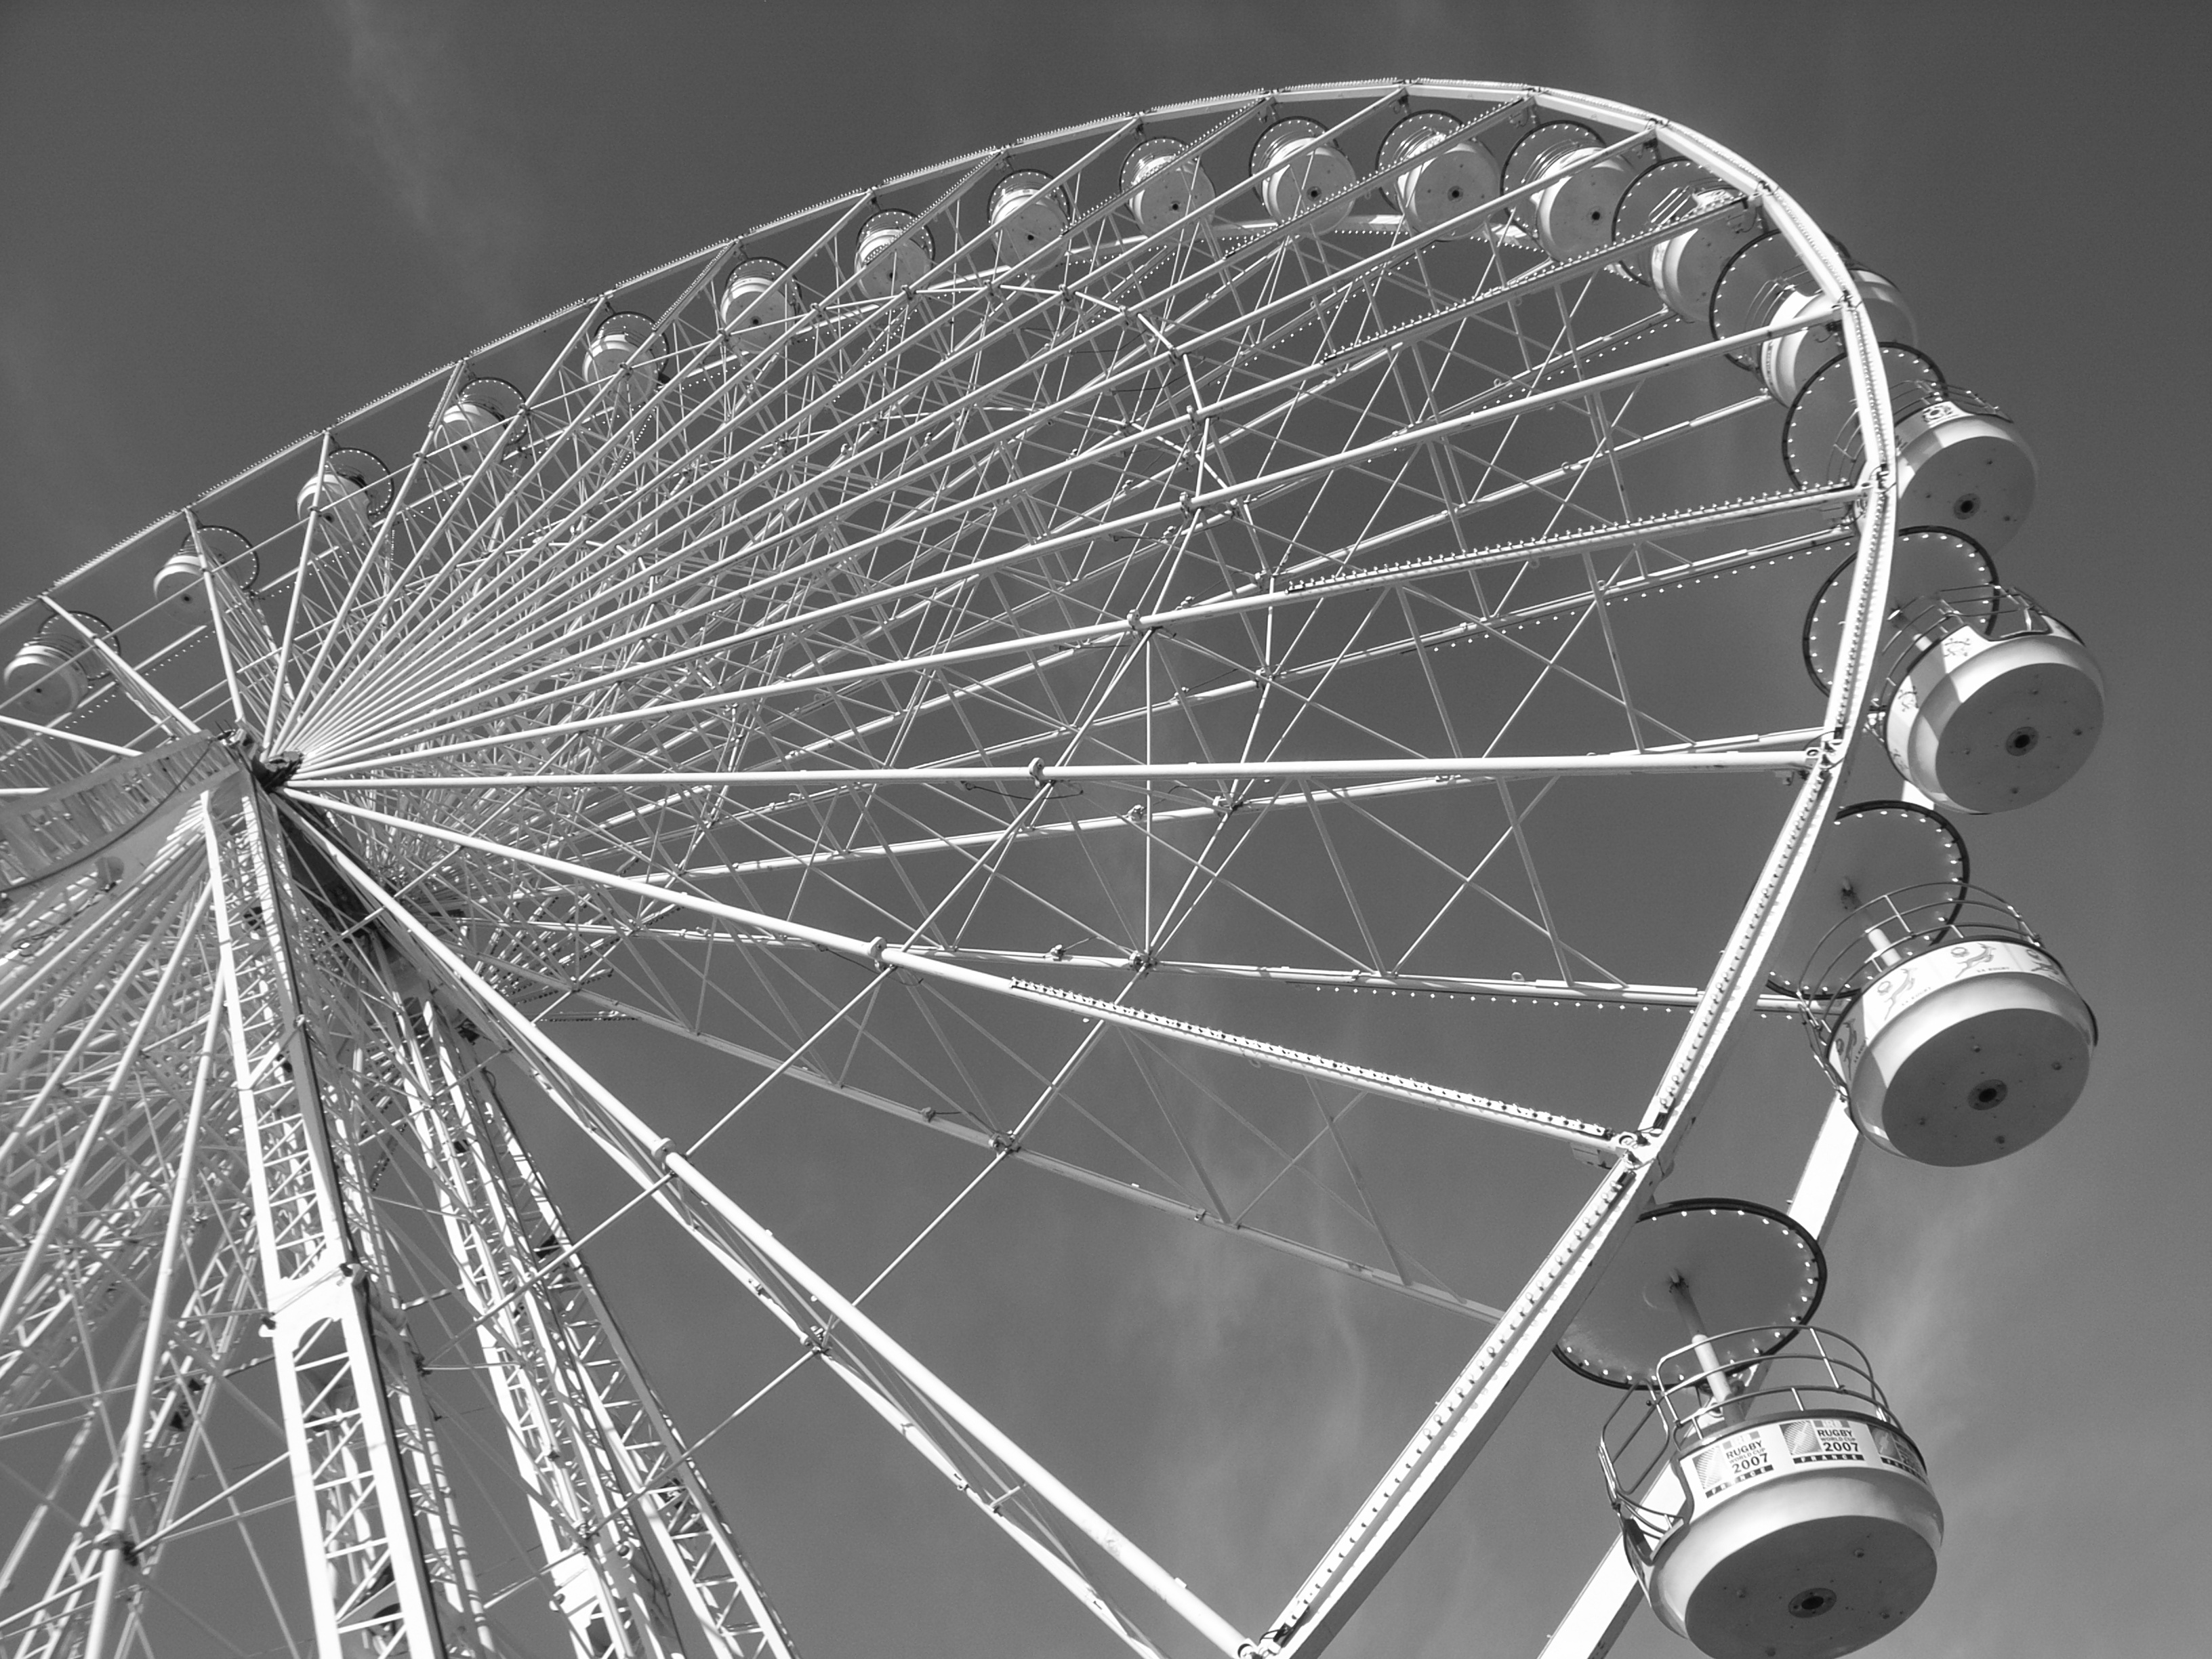
wing, black and white, sky, wheel, paris, ferris wheel, spoke, monochrome, circle, rim, bicycle wheel, monochrome photography